Andhirikan

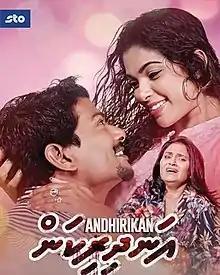
Official film poster

Andhirikan (English: "darkness") is a 2020 Maldivian romantic drama film directed by Ali Seezan. Produced by Seezan and Shivaz Abdulla under S Productions and Maskey Studio, the film stars Seezan, Aminath Rishfa and Sheela Najeeb in pivotal roles.